List of birds of the Galápagos Islands

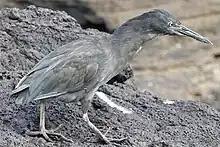
Striated heron

Frigatebirds are black (with some white markings) seabirds. The males have a red throat patch to attract females.